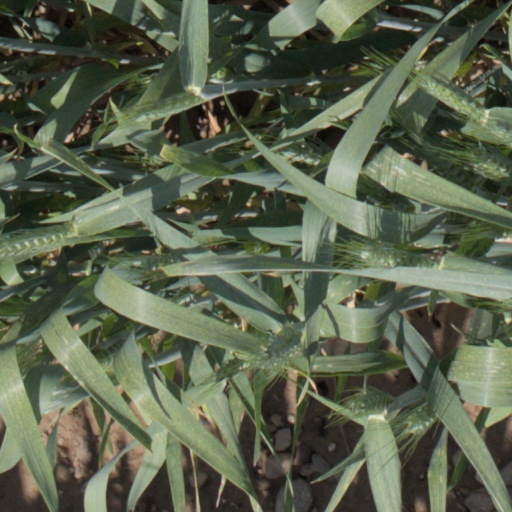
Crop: wheat